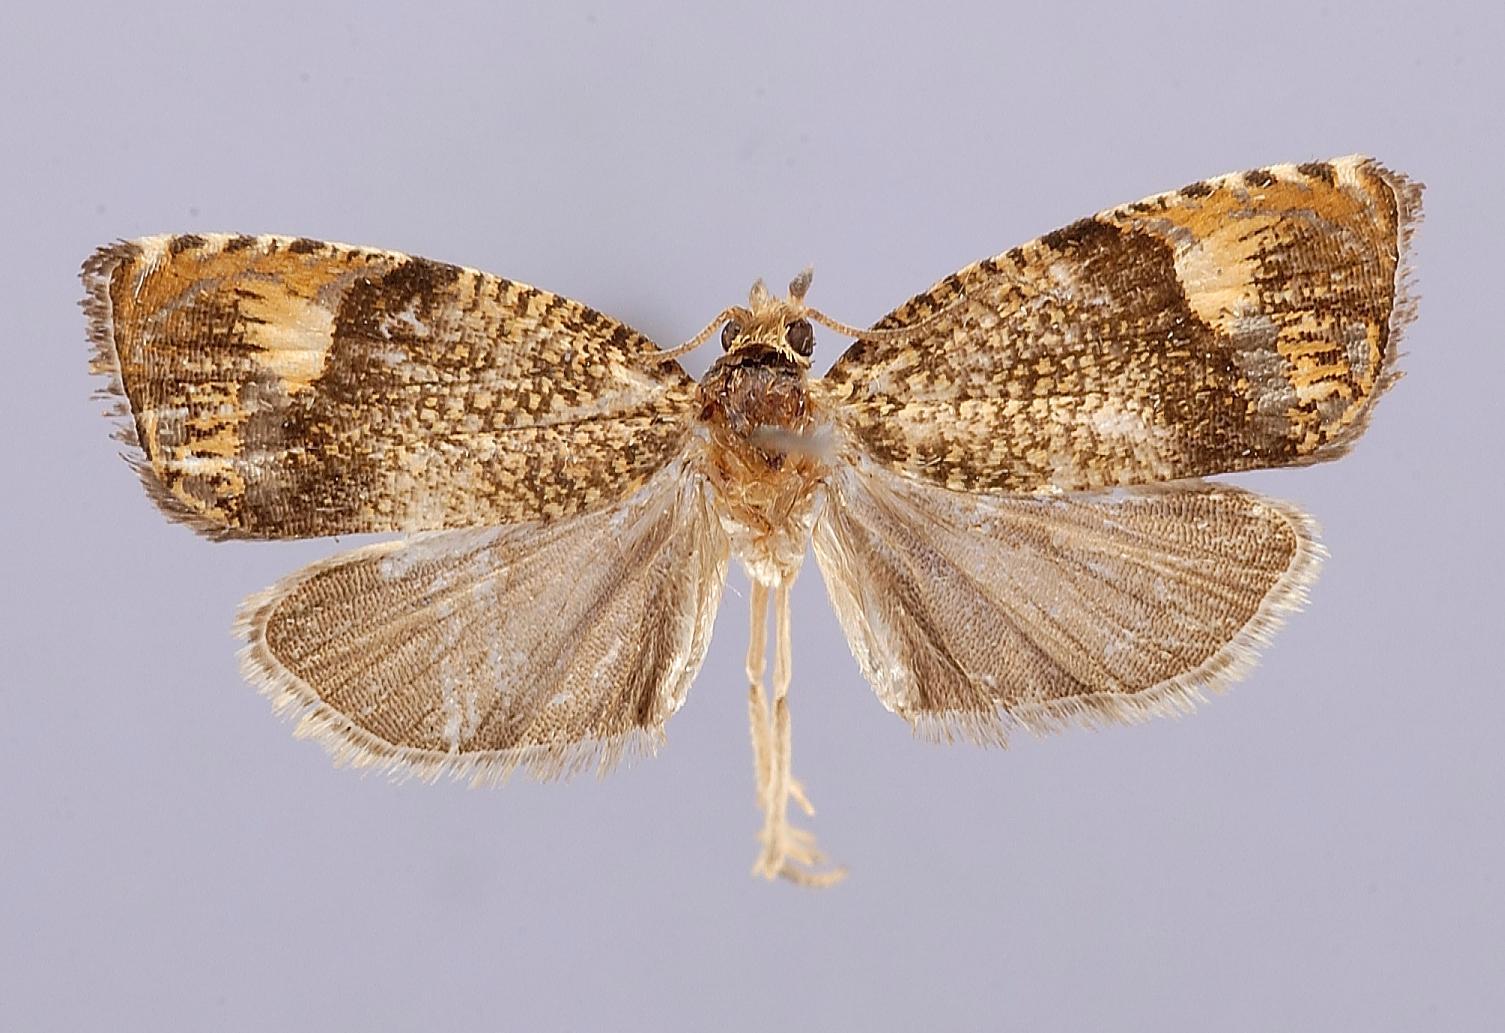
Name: Zeiraphera luciferana
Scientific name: Zeiraphera luciferana Kawabe, 1980
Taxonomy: Animalia, Arthropoda, Insecta, Lepidoptera, Tortricidae
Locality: Miyagi Prefecture, Sakunmi, Miyagi, Japan
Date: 22 Jun 1969